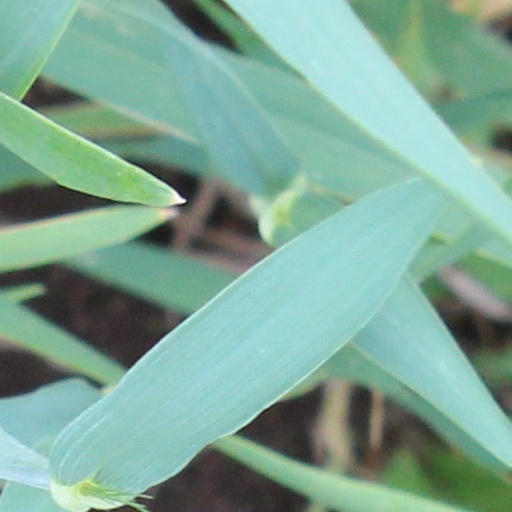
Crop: wheat